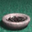
Label: bowl